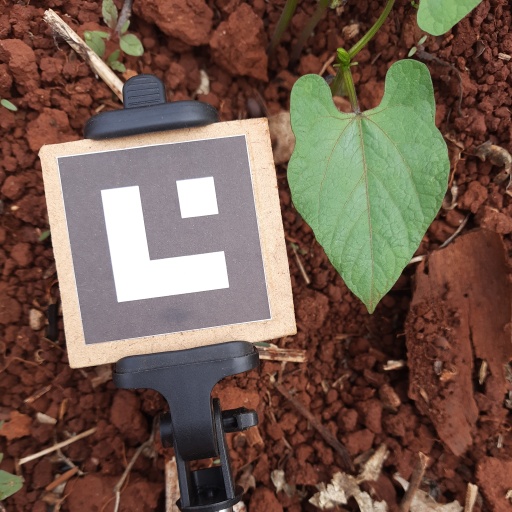
Observations: flat surface, no eating holes, under shade